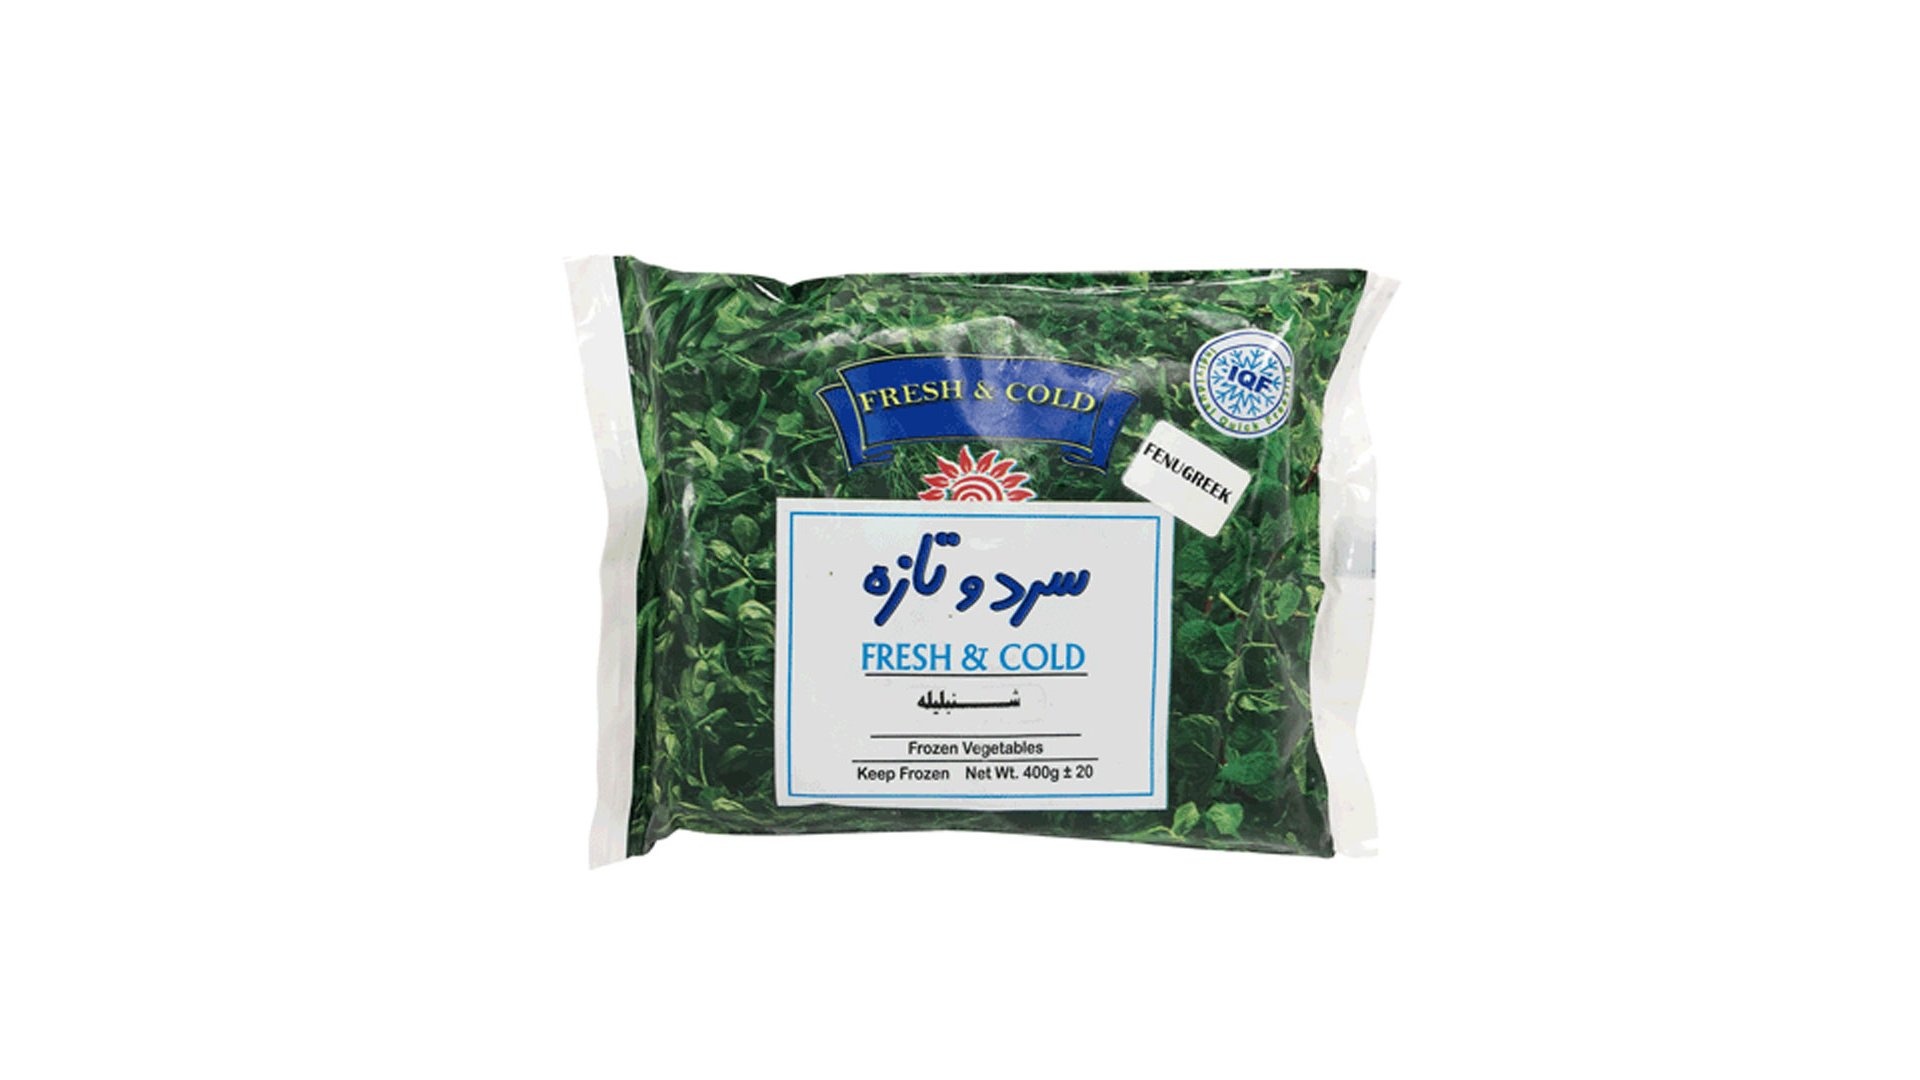
Fresh and fold frozen fenugreek 400g
Enjoy the convenience of fresh and fold frozen fenugreek, packed in a 400g packet. Perfect for adding a burst of flavor to your dishes without the hassle of preparing fresh fenugreek.
Brand: Miladbazar
Category: Food, Beverages & Tobacco > Food Items > Fruits & Vegetables > Fresh & Frozen Vegetables > Fennel Bulbs